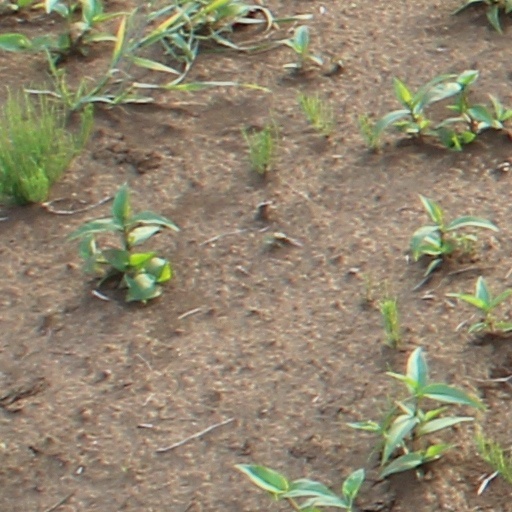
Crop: wheat